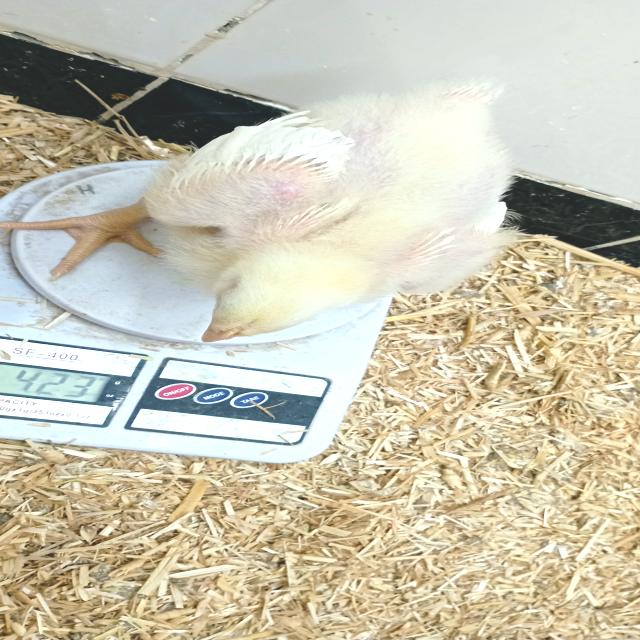
Weight: 423 g